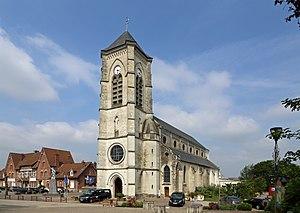
Givenchy-en-Gohelle (département du Pas-de-Calais, France)